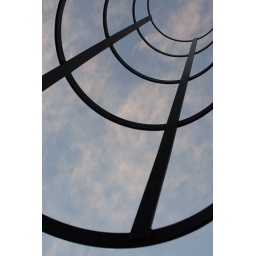
Safety shield around a roof ladder on top of a building in the Open University campus, Milton Keynes.